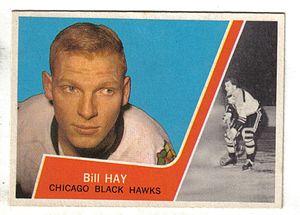
William Charles Hay, dit Bill Hay, est un ancien joueur professionnel canadien de hockey sur glace qui évoluait au poste de centre.
Cette page concerne des événements d'actualité qui se sont produits durant l'année 1935 dans la province canadienne de la Saskatchewan.